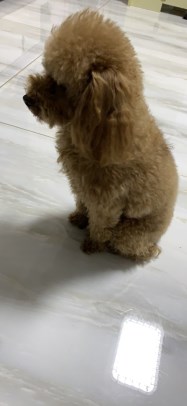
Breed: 7449-n000128-teddy